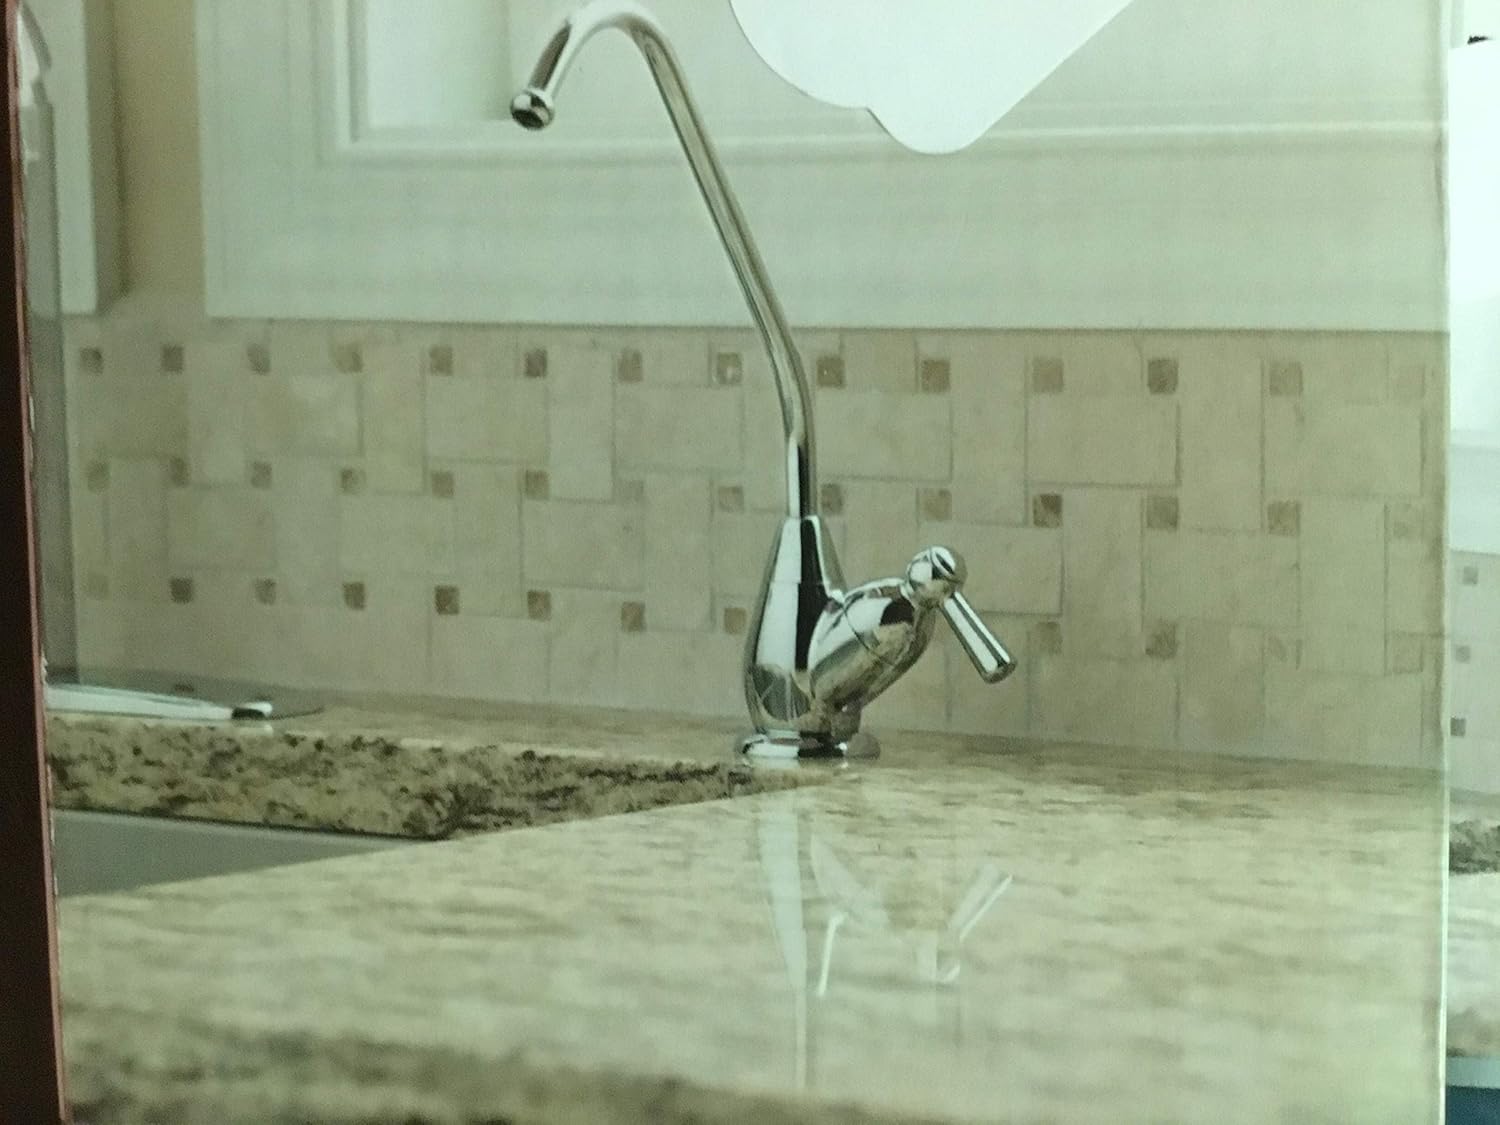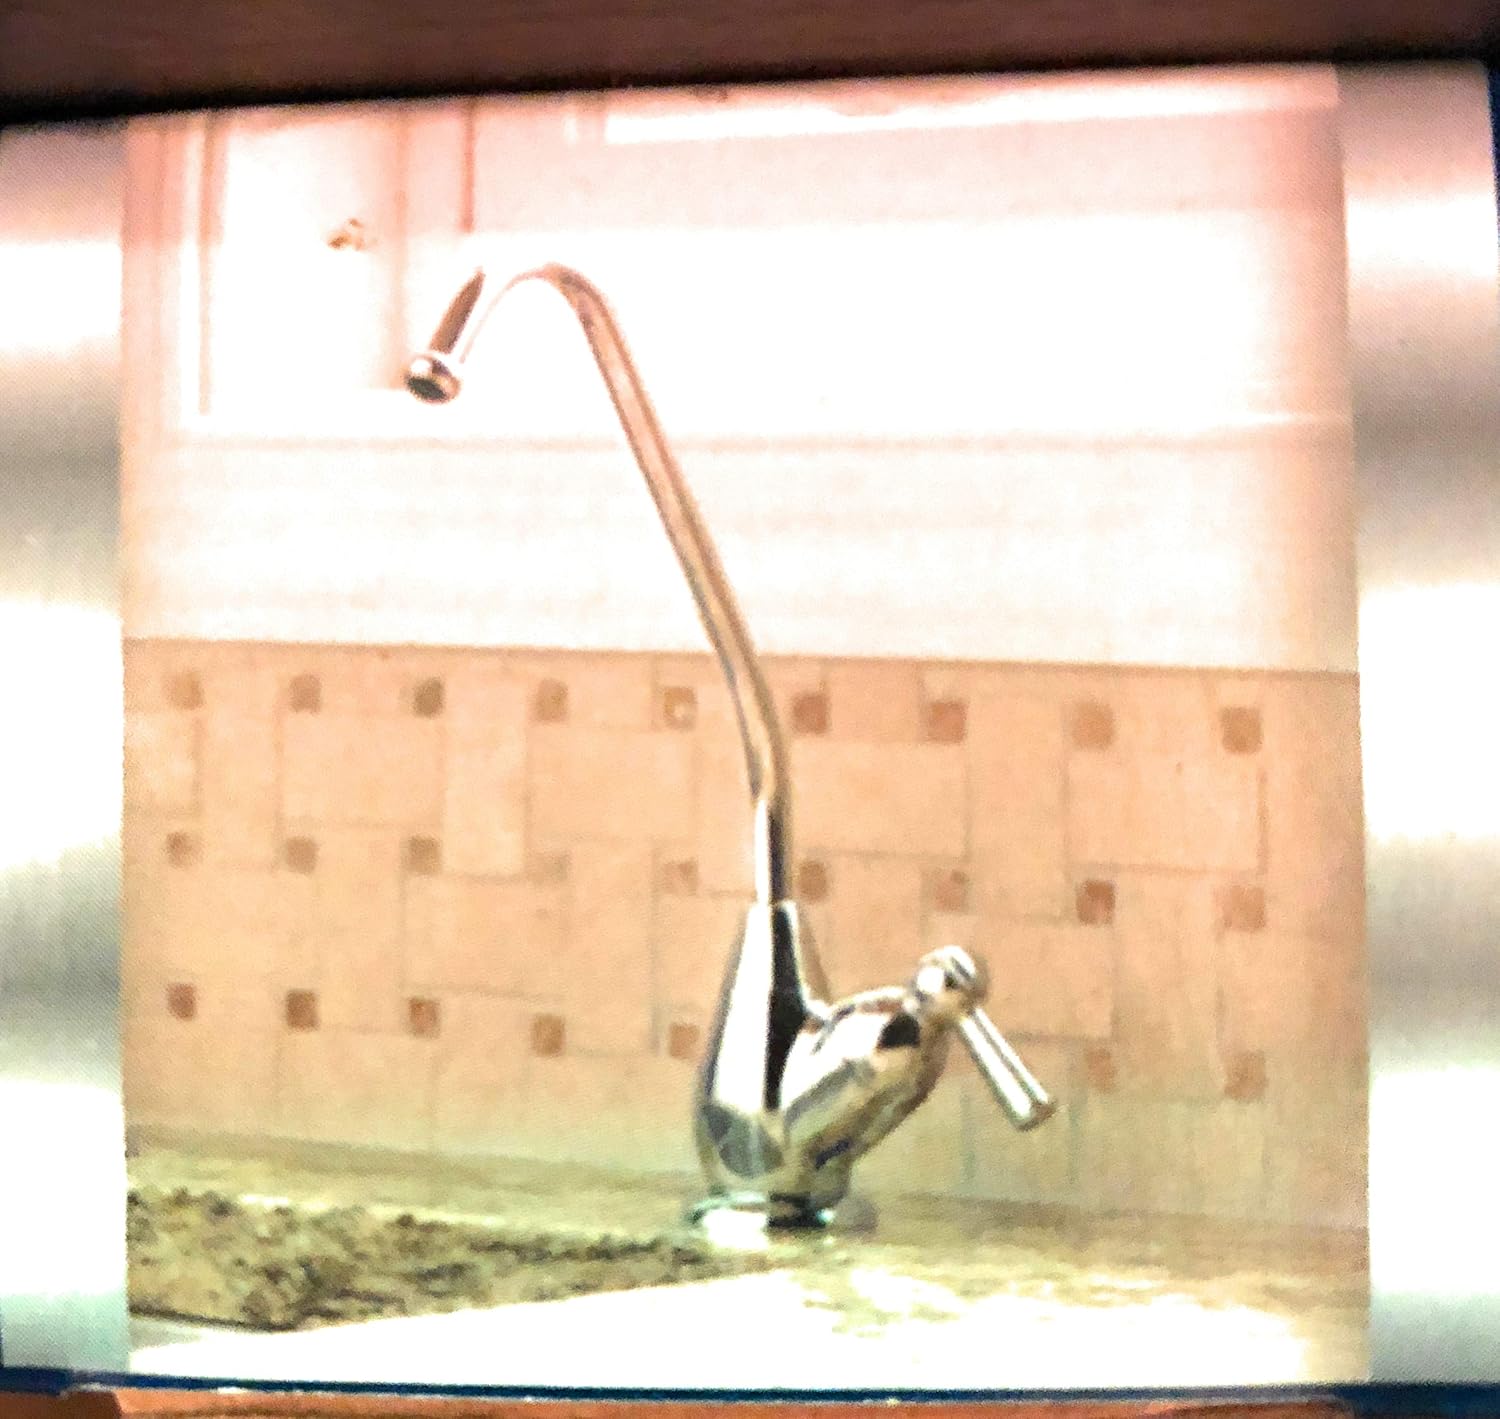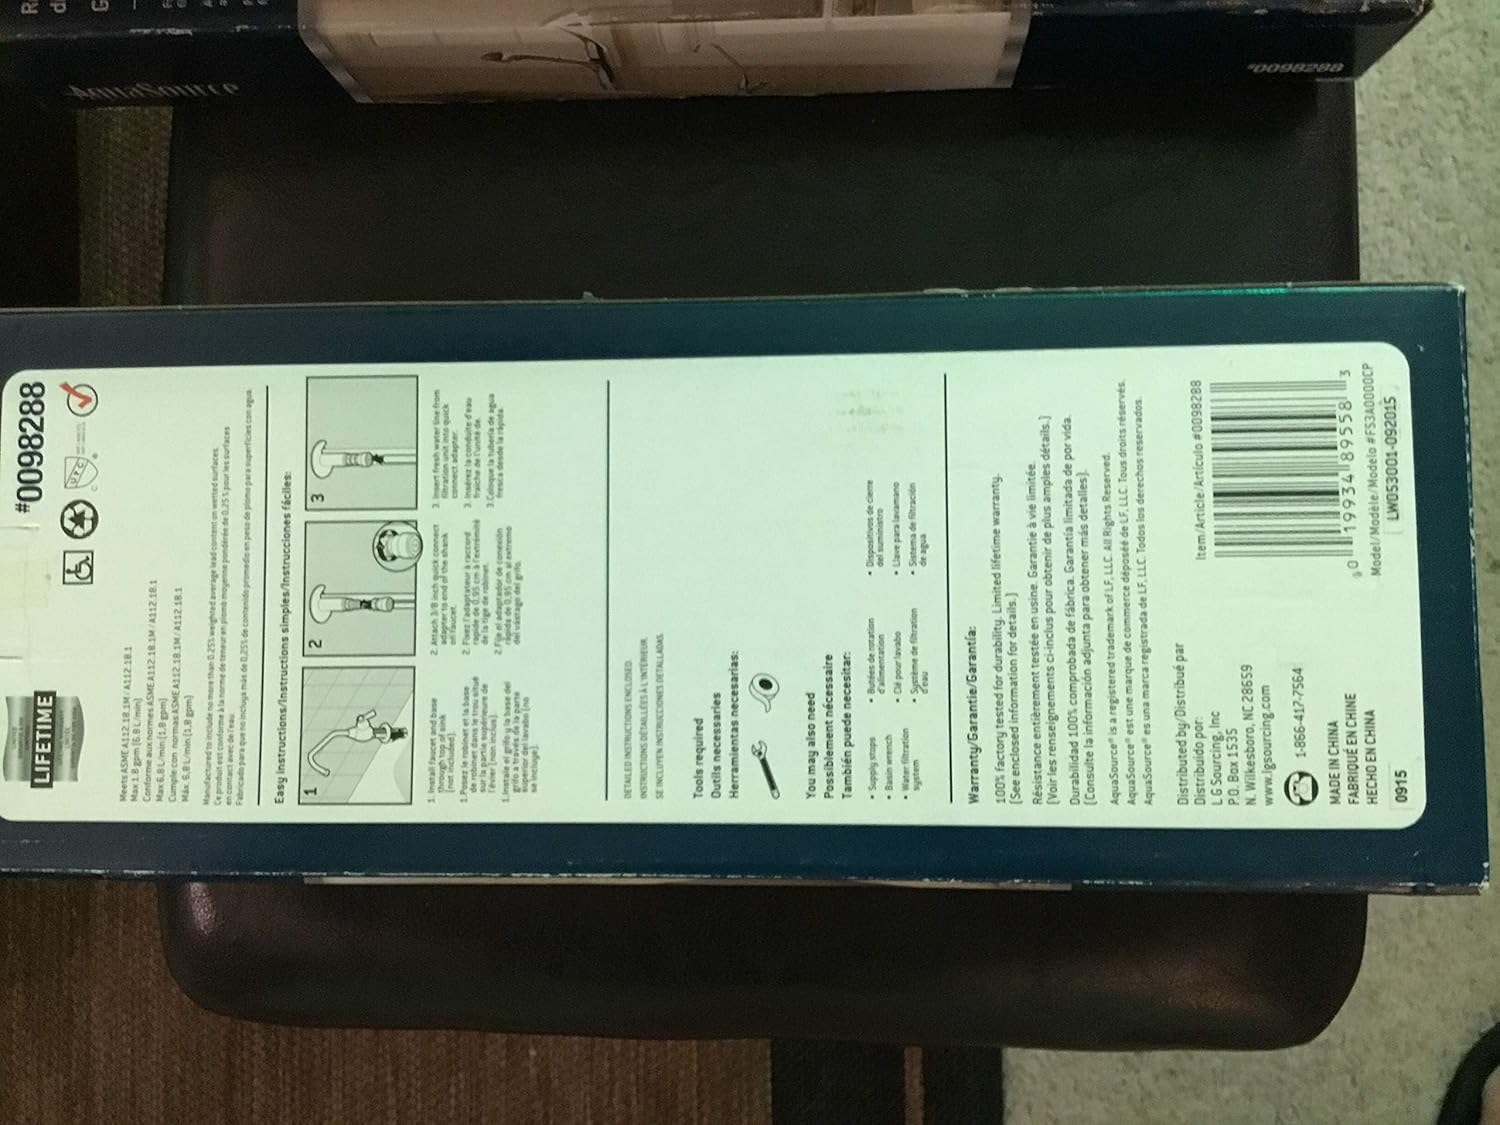
AquaSource Chrome Replacement Faucet
Category: Tools & Home Improvement
Aquasource chrome
Features: Chrome finish drinking water faucet stands up to everyday use Lever handle is easy to use/convenient for one-handed operation Can be used with reverse osmosis systems High-arc spout provides added sink space and ease of use Designed for attractiveness and convenience; meets local plumbing codes Ceramic disc valves assure smooth handle operation and drip-free performance Meets NSF low lead standards to keep your water safe ADA-compliant faucet is easier, safer and more comfortable for those with